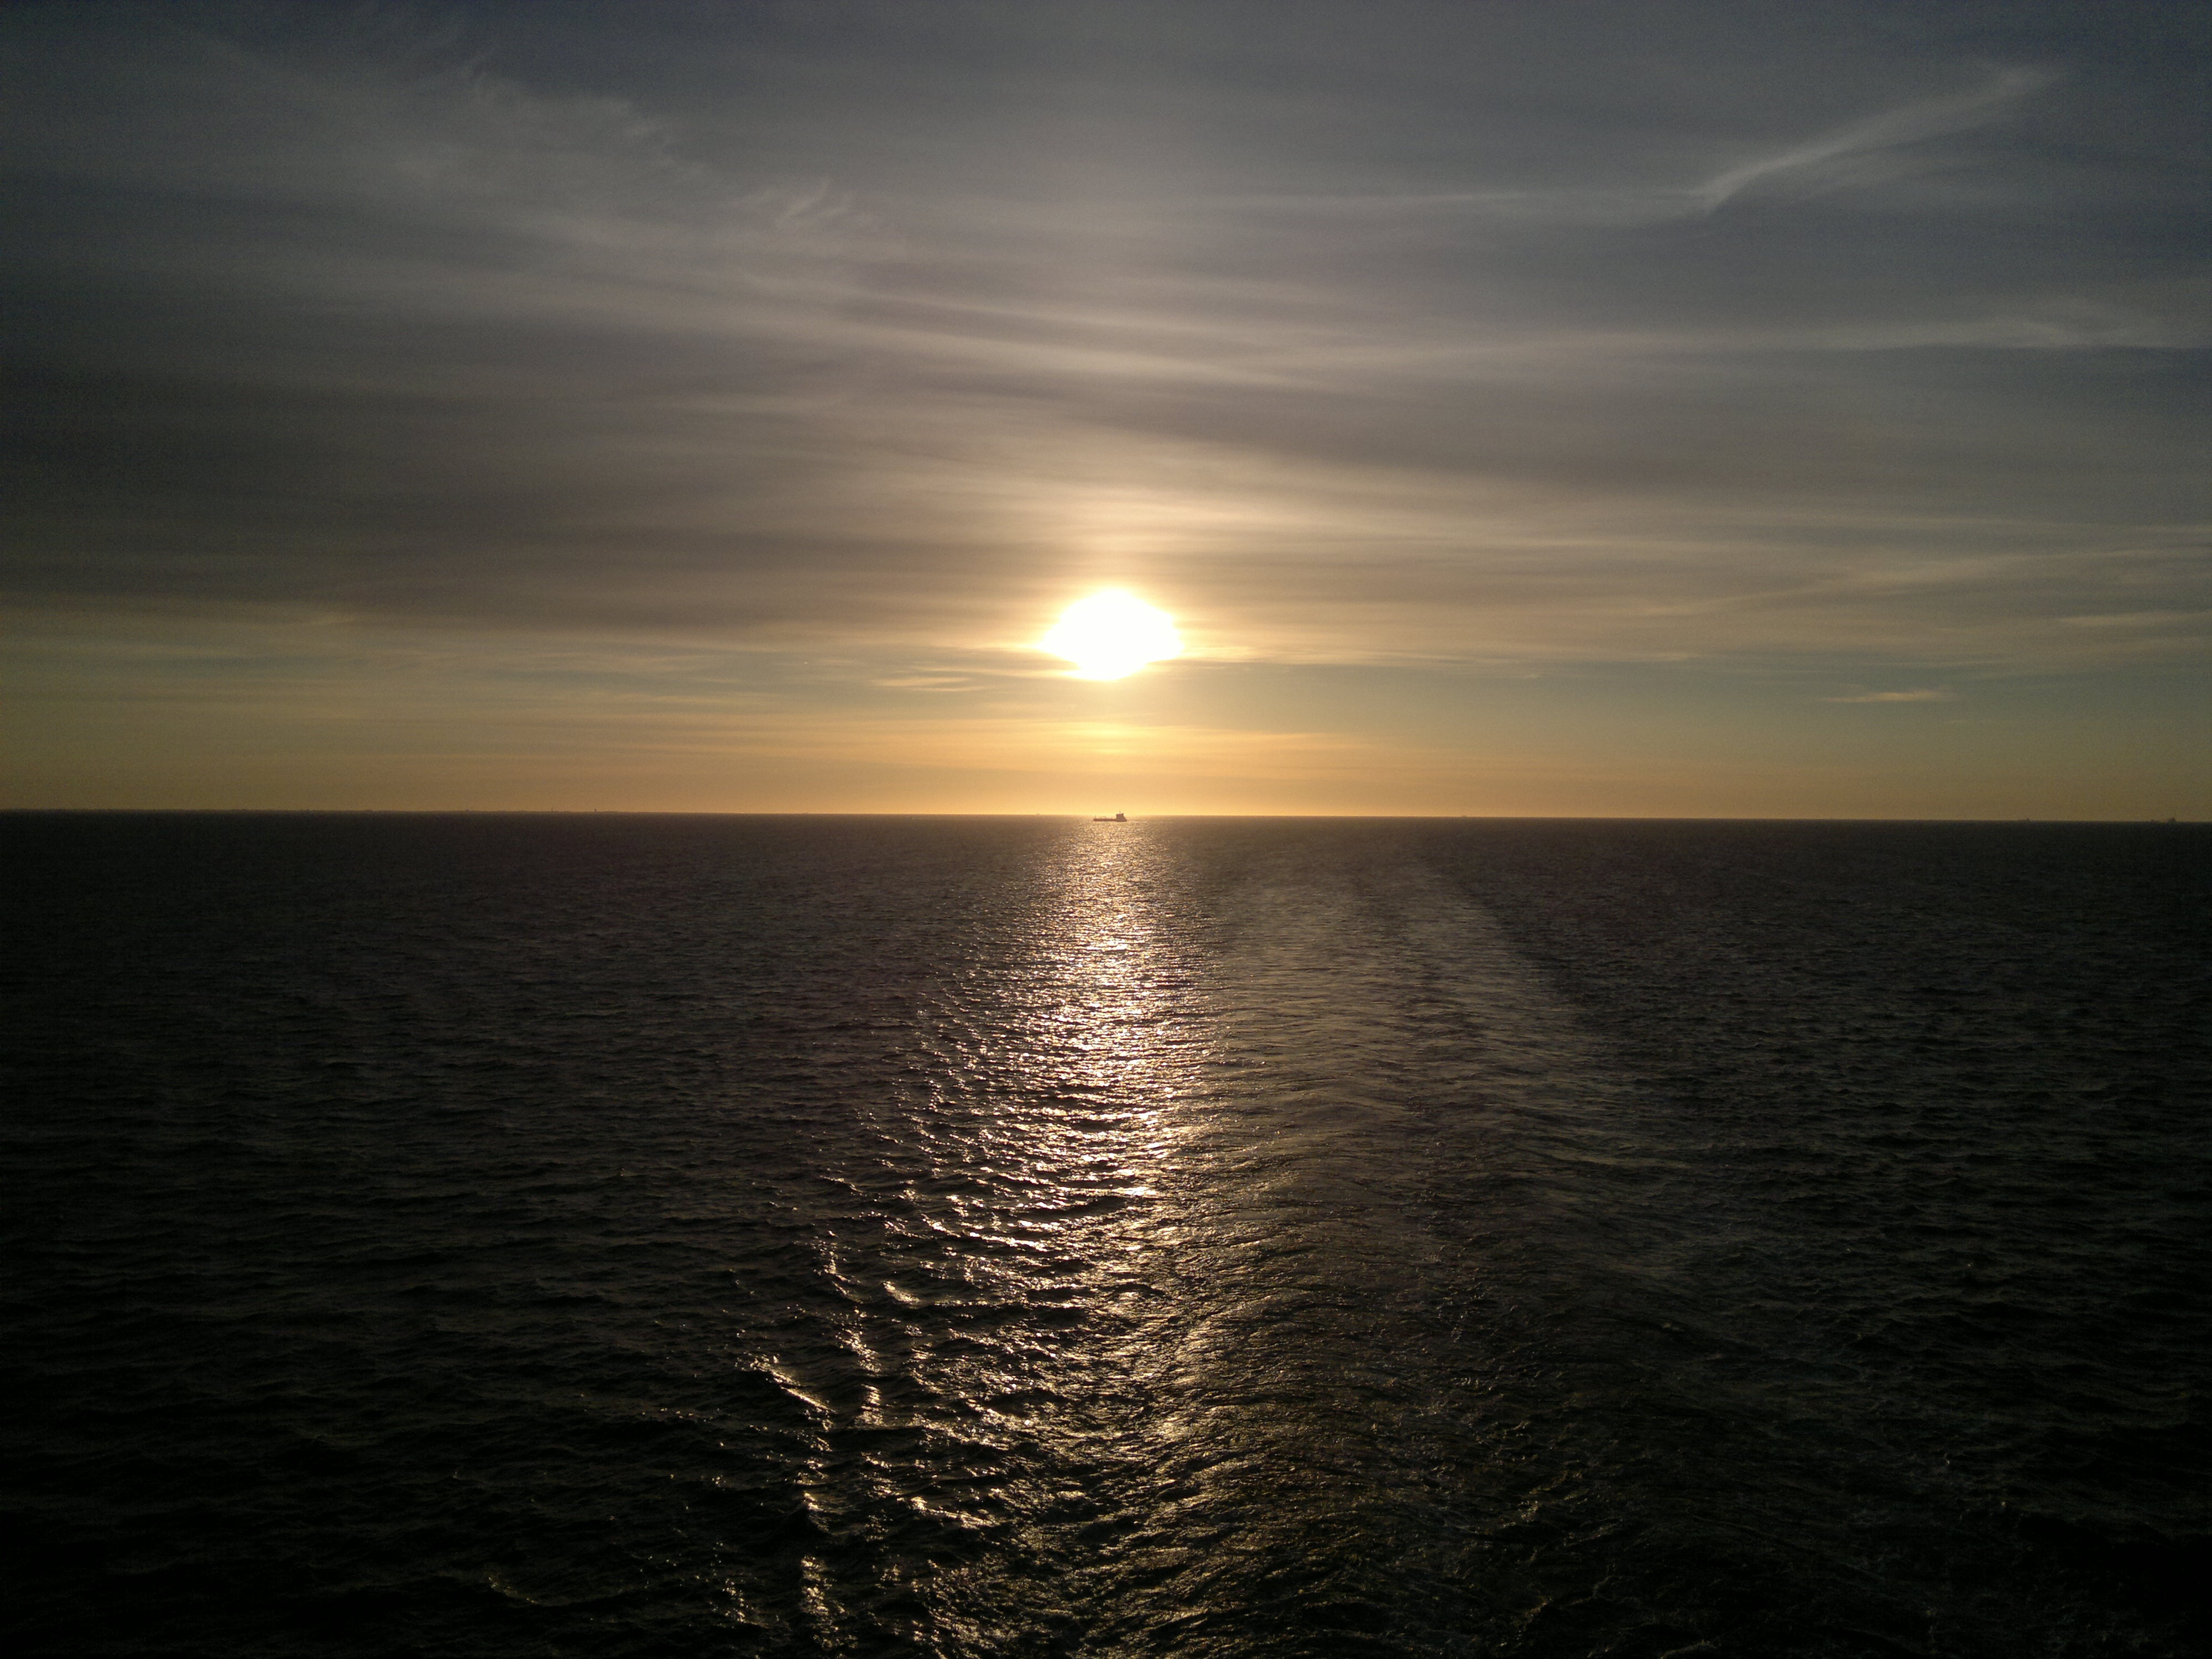
beach, sea, coast, ocean, horizon, cloud, sun, sunrise, sunset, sunlight, morning, wave, dawn, dusk, evening, reflection, body of water, afterglow